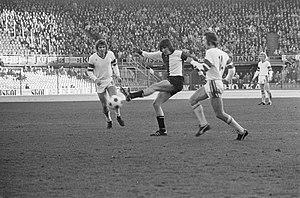
Match de football Feyenoord - AZ'67 (4-0)